Scotland in the modern era

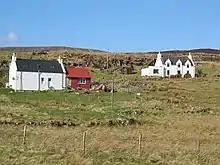
Crofts at Borreraig on the island of Skye

Coal mining became a major industry, and continued to grow into the 20th century, producing the fuel to heat homes, factories and drive steam engines, locomotives and steamships. By 1914 there were 1,000,000 coal miners in Scotland. The stereotype emerged early on of Scottish colliers as brutish, non-religious and socially isolated serfs; that was an exaggeration, for their life style resembled coal miners everywhere, with a strong emphasis on masculinity, egalitarianism, group solidarity, and support for radical labour movements.